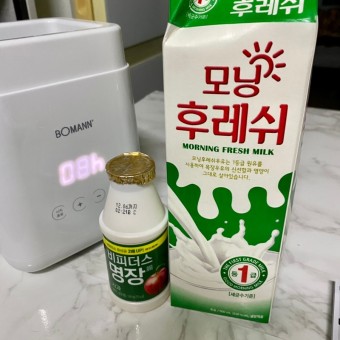
Label: paper